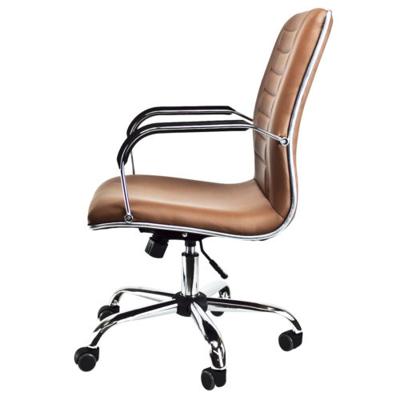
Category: chair